Snowshoe hare

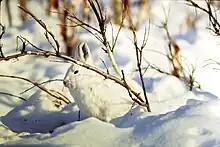
Snowshoe hare amid narrow woody stems bearing the marks of its teeth. In winter snow, appropriate stem diameters are essential browse.

Winter browse availability depends on height of understory brush and winter snow depth; saplings with narrow stem diameters are required for winter browse in heavy snow.